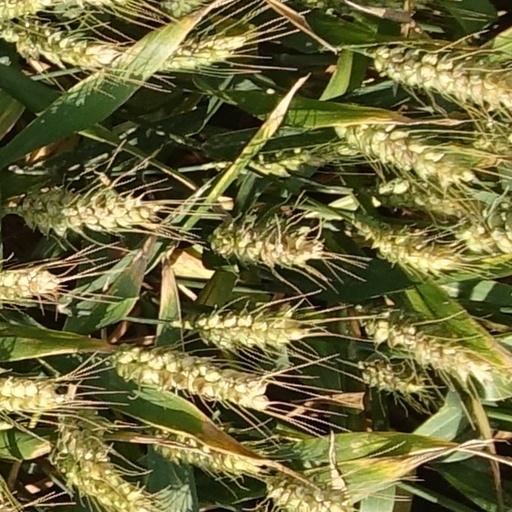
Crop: wheat